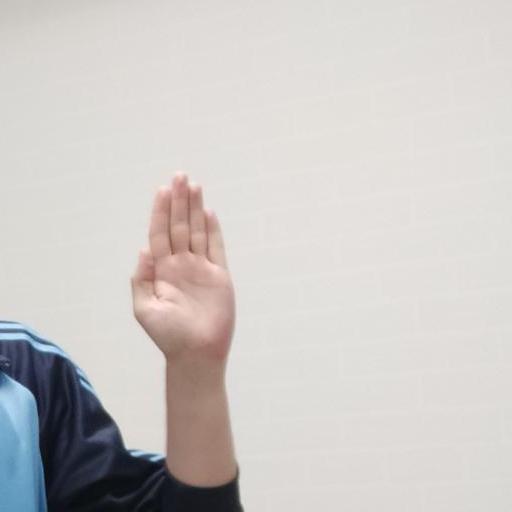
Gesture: stop